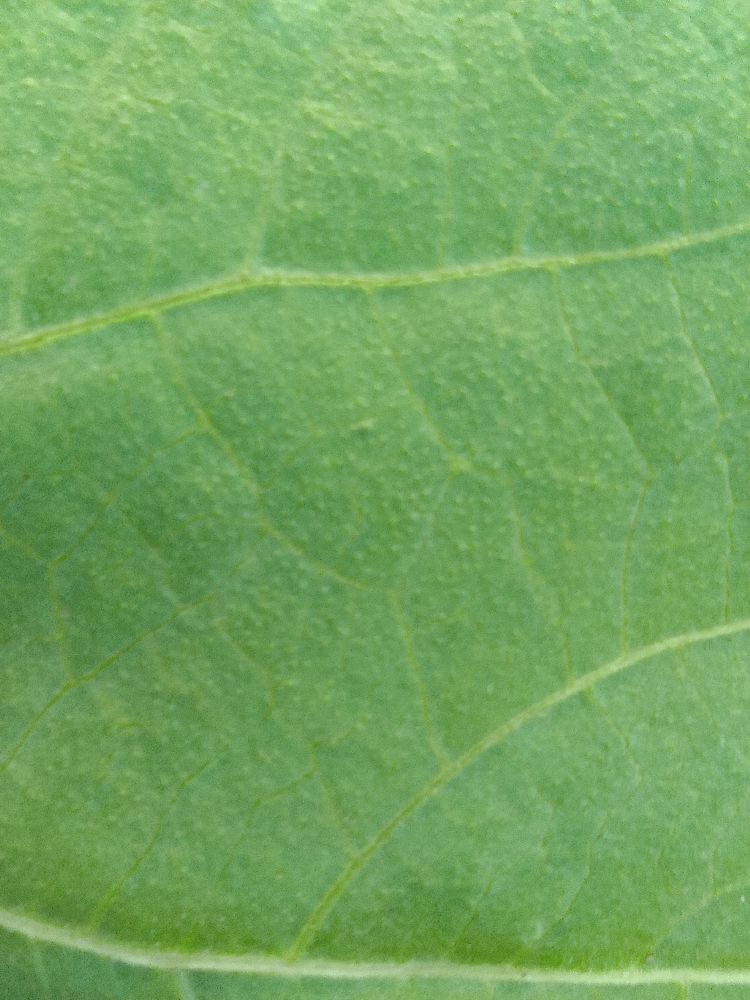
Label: healthy